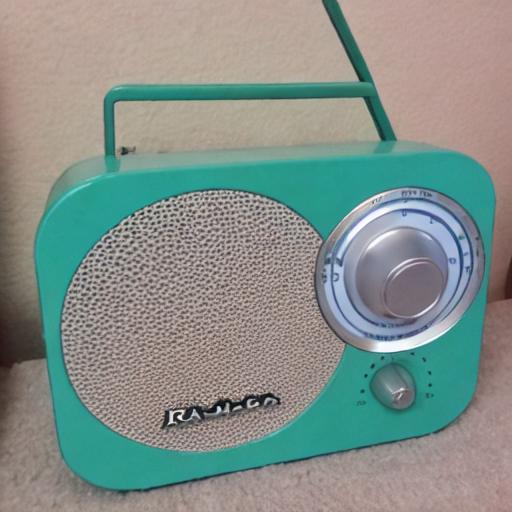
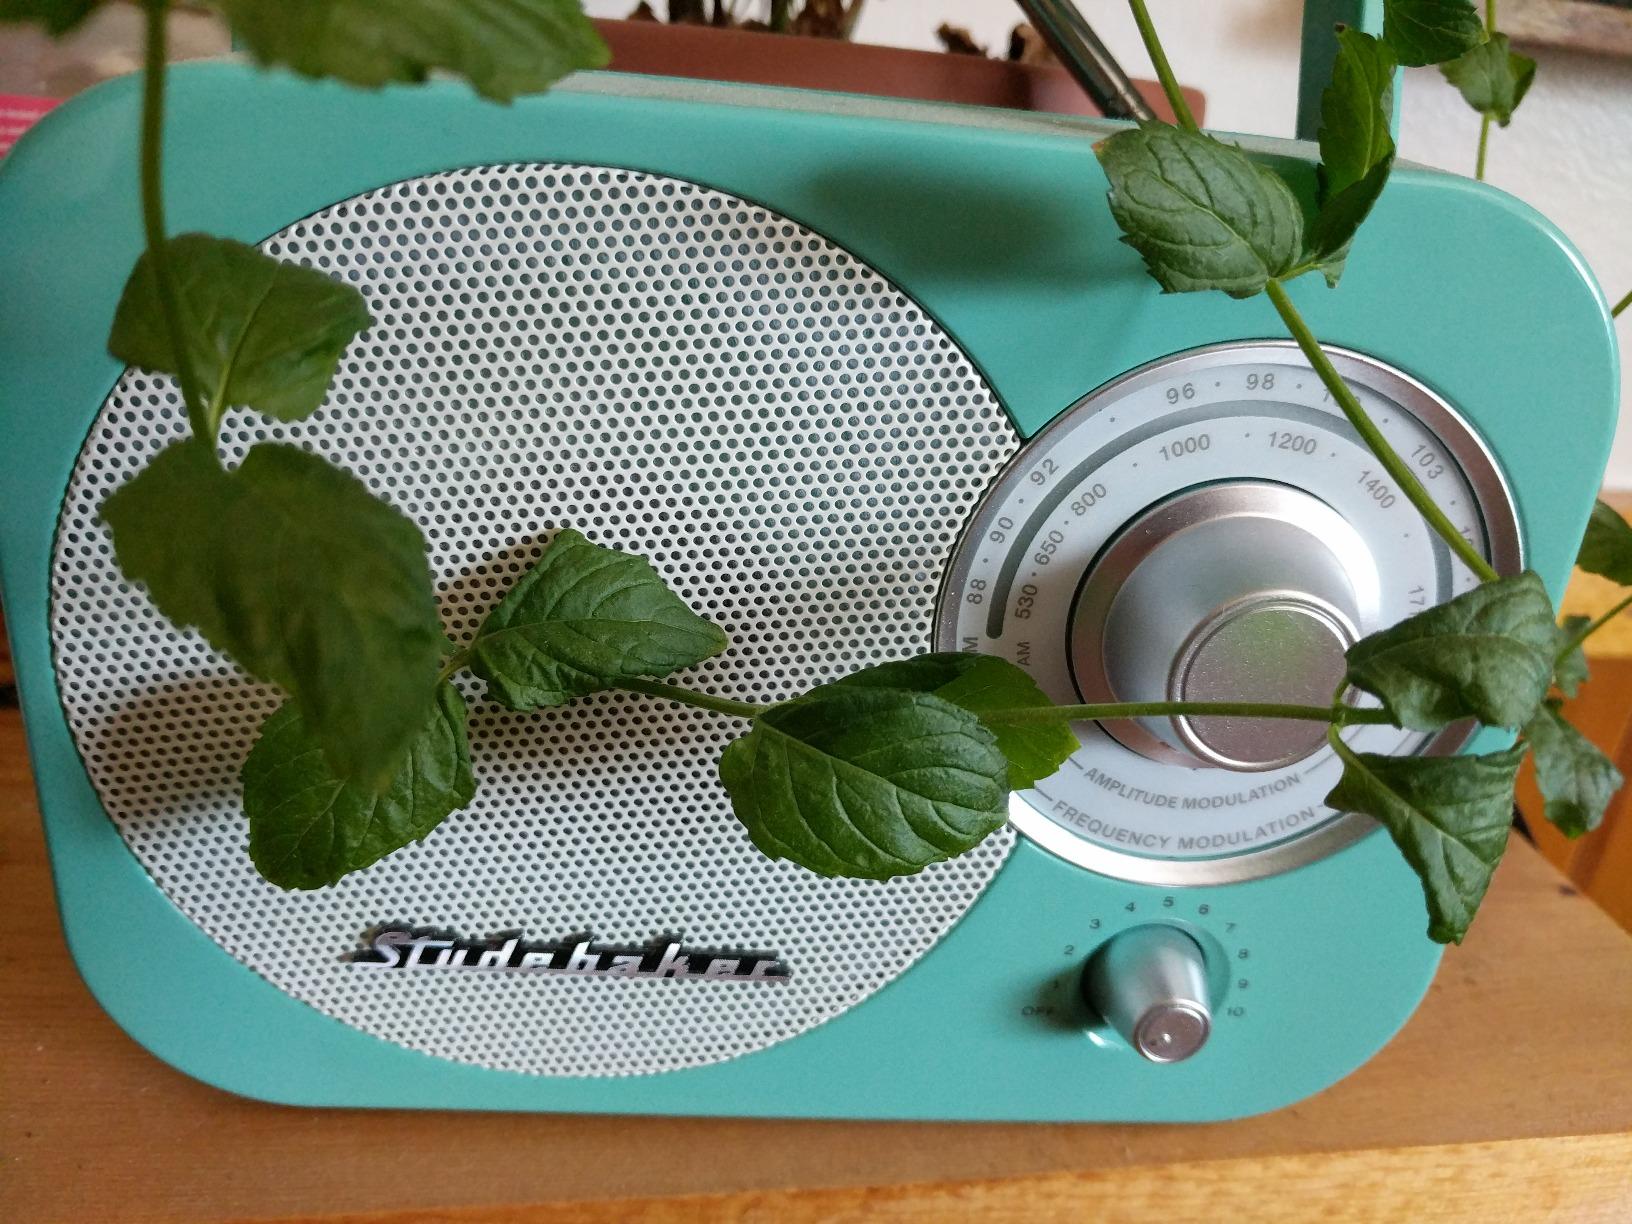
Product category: radio
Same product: no